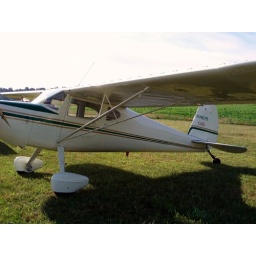
A red, white, and blue Beechcraft plane at the EAA fly in breakfast in Niles, Mi.